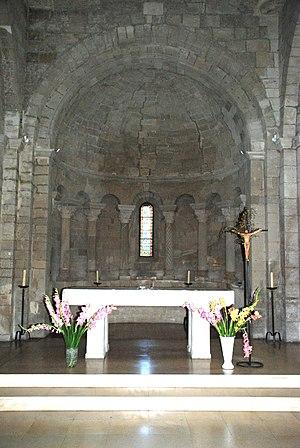
France - Provence - Église Notre-Dame-de-Grâce de Graveson
L'église de la Nativité de Marie est une église partiellement romane située à Graveson dans le département français des Bouches-du-Rhône en région Provence-Alpes-Côte d'Azur.